Bhagavathipuram Railway Gate

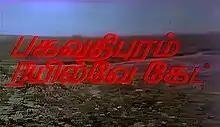
Title card

Bhagavathipuram Railway Gate is a 1983 Indian Tamil-language film written and directed by R. Selvaraj. The film stars Karthik and Rajyalakshmi. It was released on 14 April 1983.